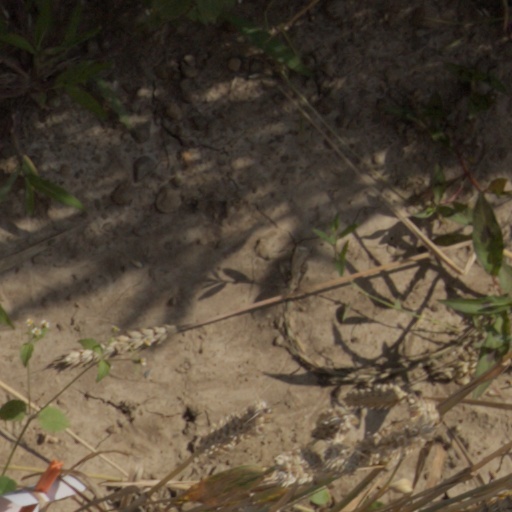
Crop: wheat